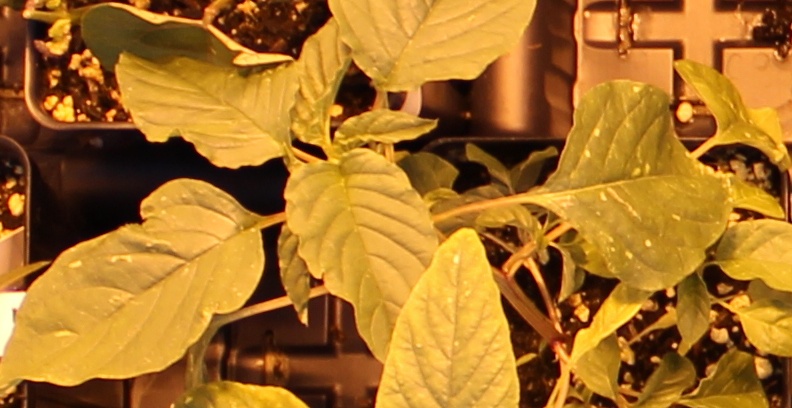
Label: Palmer Amaranth